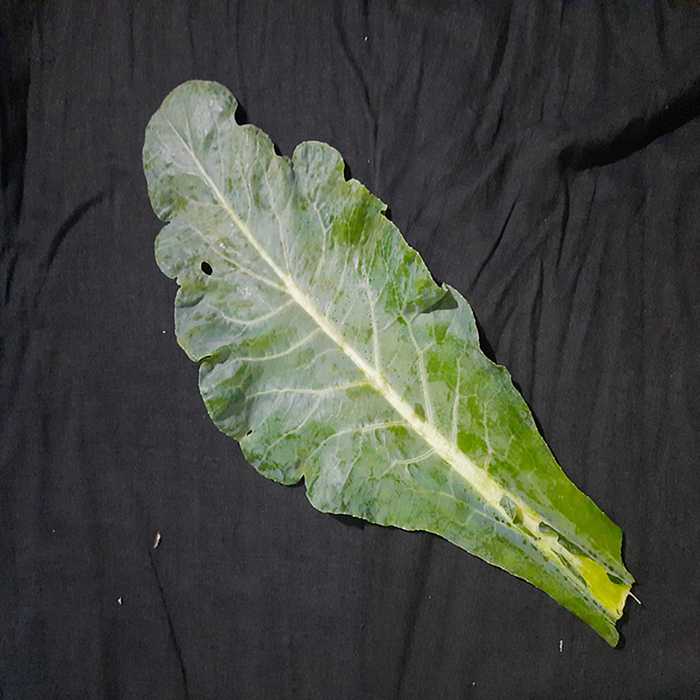
Plant: Cauliflower
Label: Fresh leaf